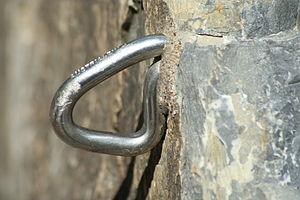
Une broche scellée est un système de point d'ancrage utilisé dans les sports de montagne. Elle est constituée d'une tige métallique avec un anneau, scellée dans un trou percé dans la roche par une résine époxy, une résine polyester, ou du ciment.